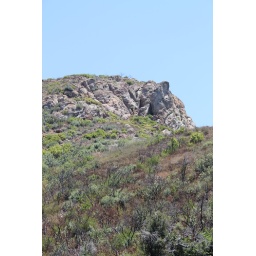
There was a fire in 2007. There are still a bunch of black trees in the canyon.